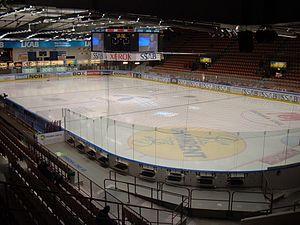
La Coop Norrbotten Arena est une patinoire de Luleå en Suède. Elle a été construite en 2002.